Münster

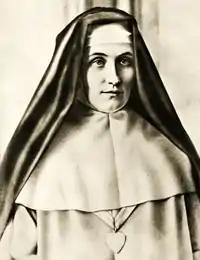
Maria Droste zu Vischering

Münster Osnabrück Airport serves the city of Münster. The airport provides flights to European destinations mostly.